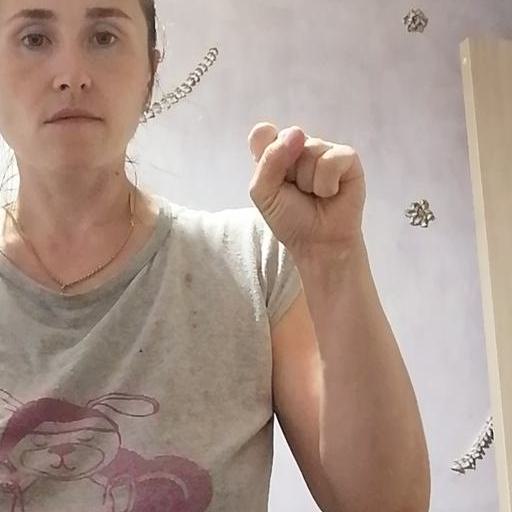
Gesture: fist